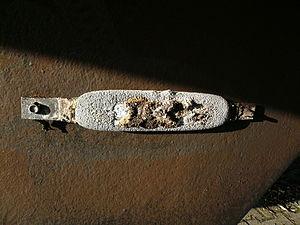
La corrosion désigne l'altération d'un matériau par réaction chimique avec un oxydant. Il faut en exclure les effets purement mécaniques, mais la corrosion peut se combiner avec les effets mécaniques et donner de la corrosion sous contrainte et de la fatigue-corrosion ; de même, elle intervient dans certaines formes d'usure des surfaces dont les causes sont à la fois physicochimiques et mécaniques.